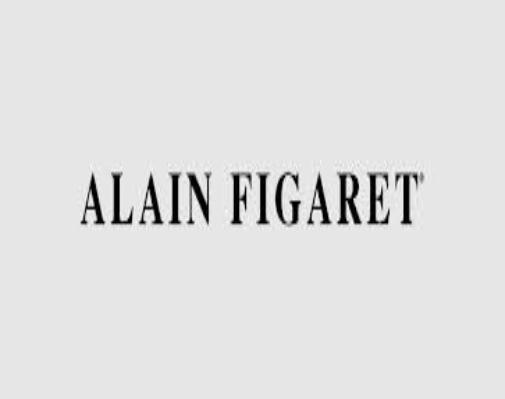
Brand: Alain Figaret
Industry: Clothes